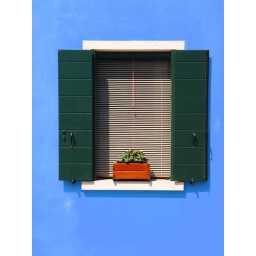
A window in light blue